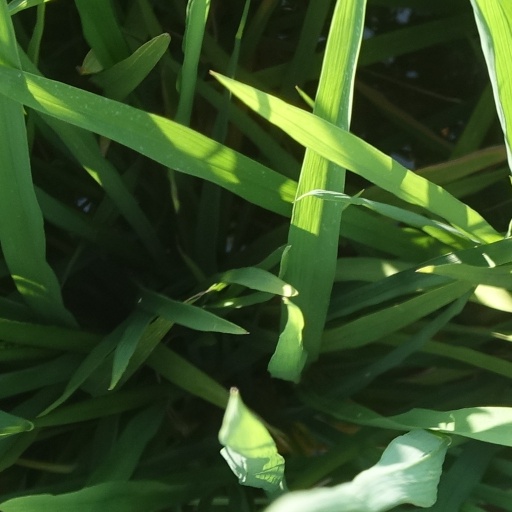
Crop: rice